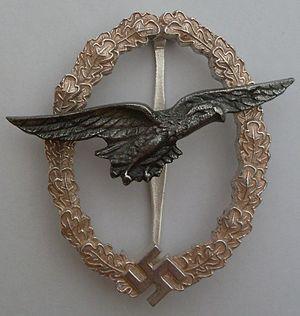
L'insigne de pilote de planeur, est une décoration militaire allemande du Troisième Reich. Elle fut créée le 16 décembre 1940 pour récompenser les pilotes de planeurs de la Luftwaffe ayant accompli la formation de base.